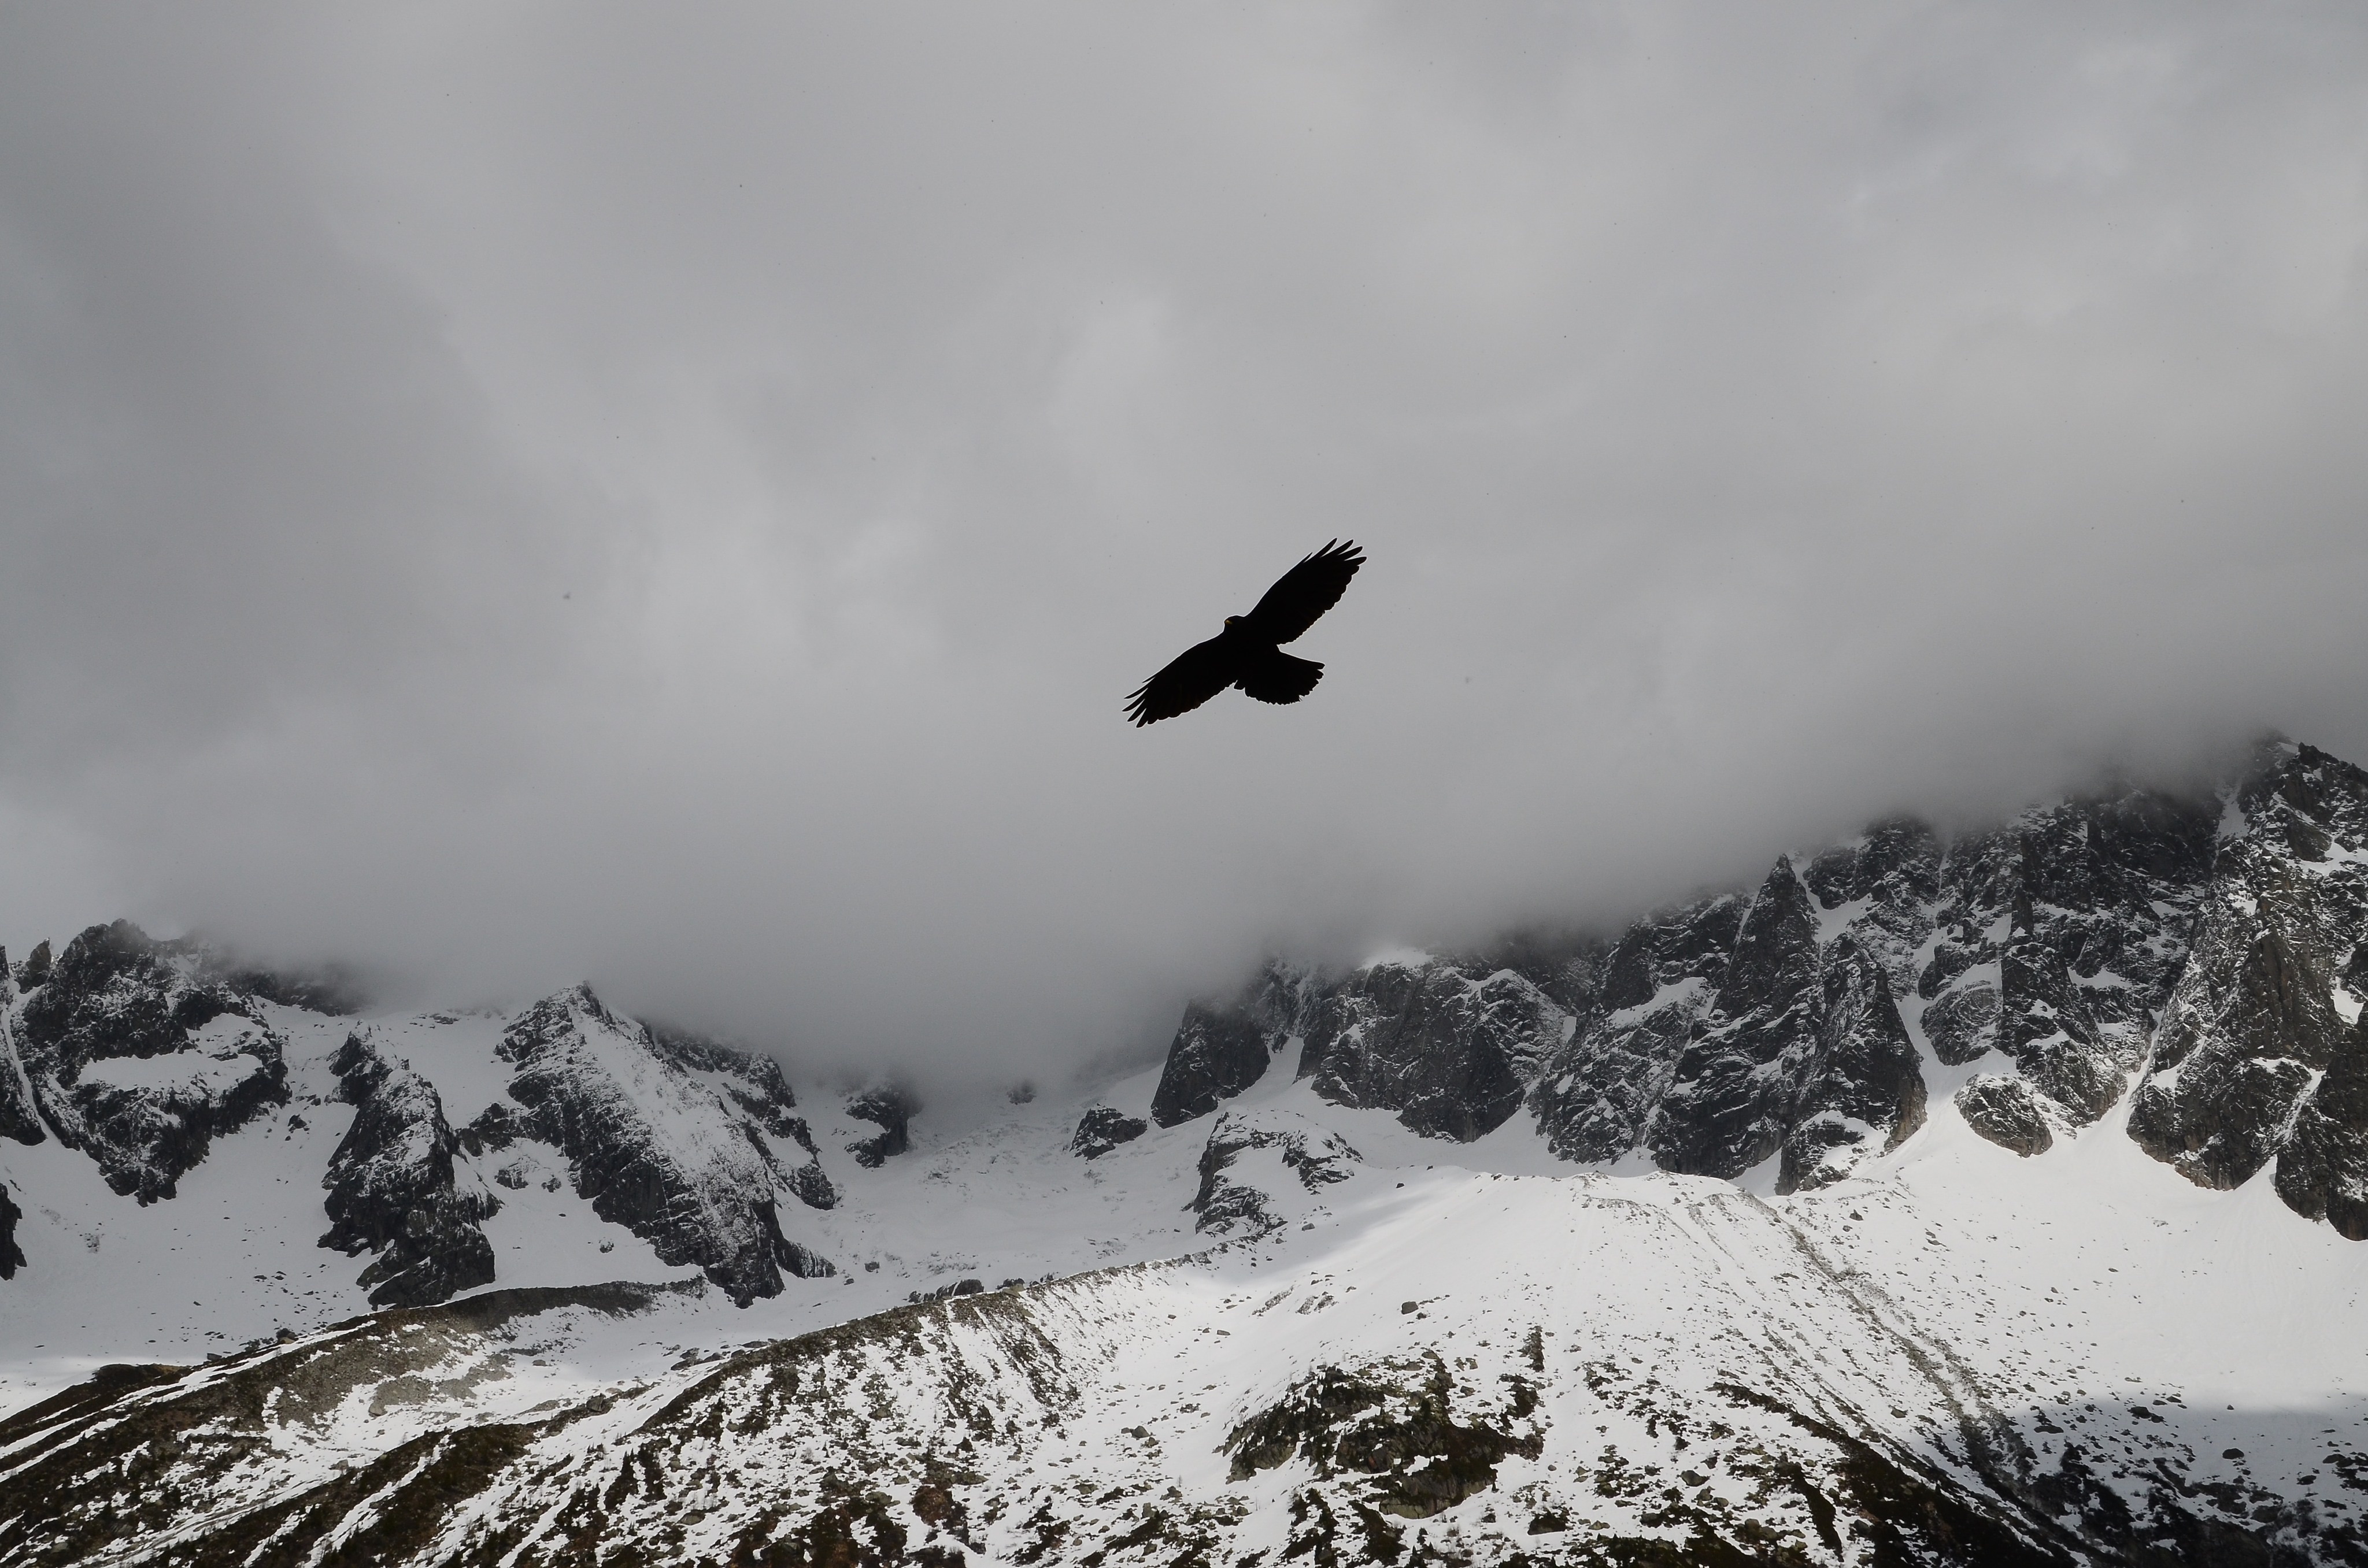
mountain, snow, winter, bird, mountain range, flight, weather, glide, soar, eagle, season, perching bird